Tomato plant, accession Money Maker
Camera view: bottom (45 deg); turntable rotation: 90 degrees
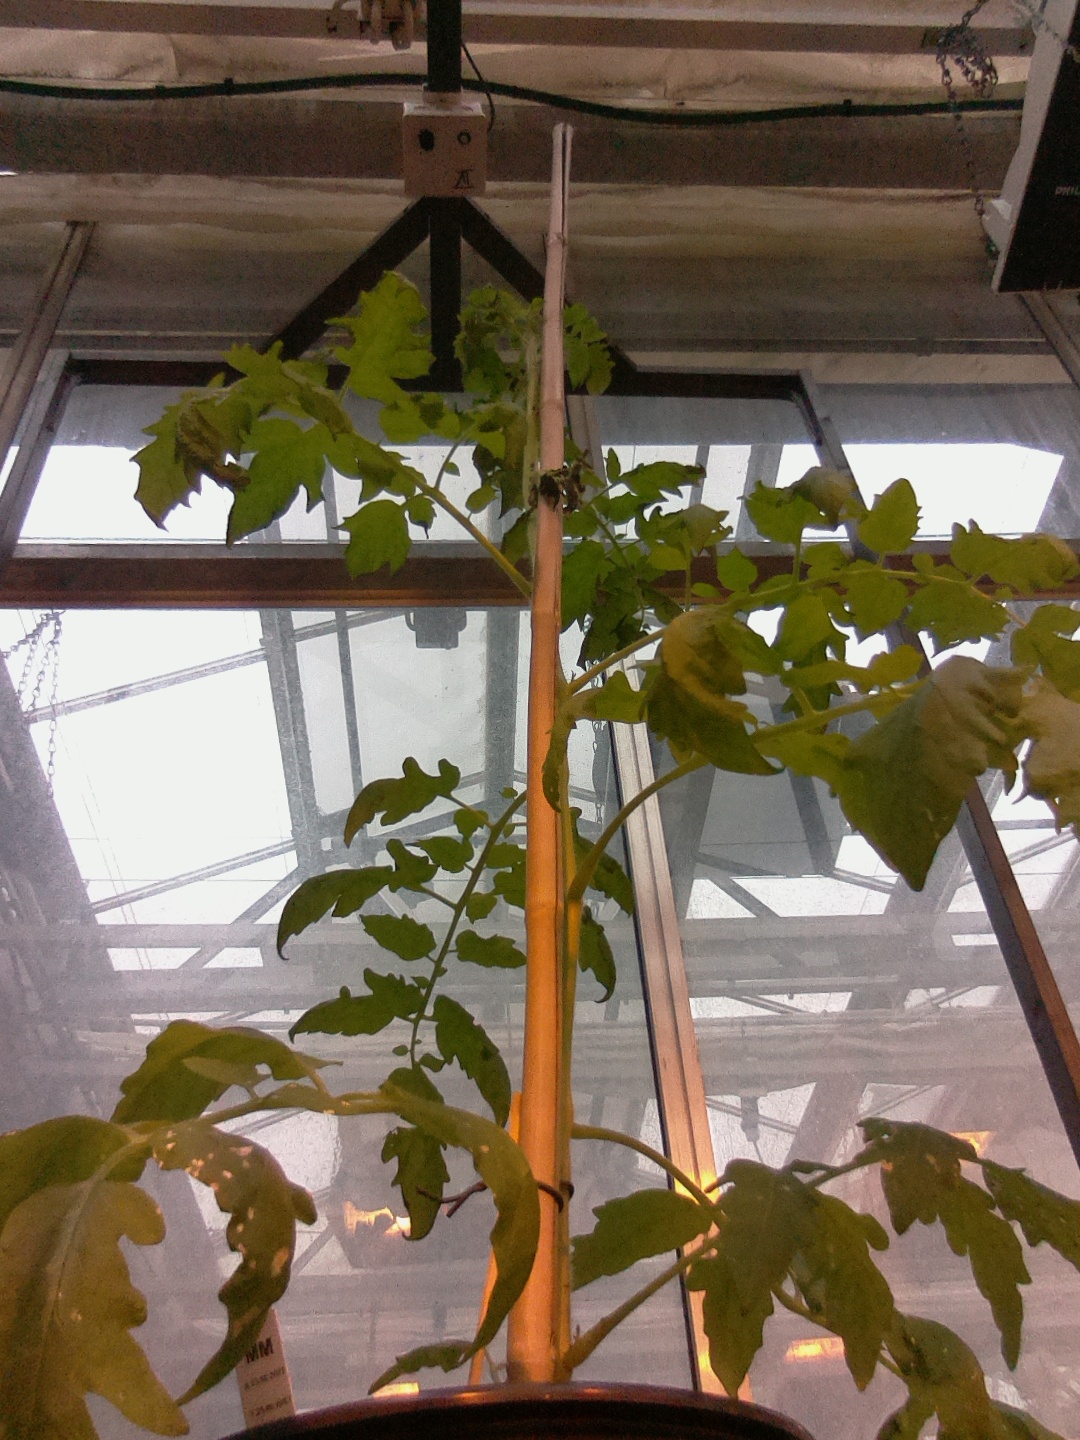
BBCH growth stage 16: 12 of true leaves visible